Erkut Şentürk

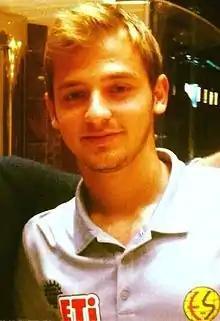

Mehmet Erkut Şentürk (born 6 May 1994) is a Turkish footballer who plays as a midfielder for Amed. He made his Süper Lig debut against Orduspor on 28 January 2013.